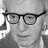
Emotion: neutral